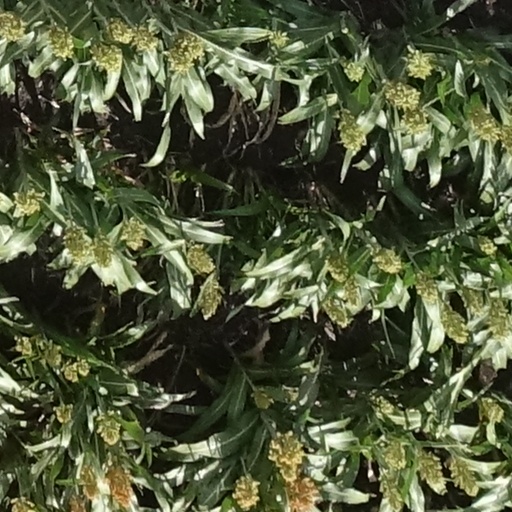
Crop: sorghum